Platypus

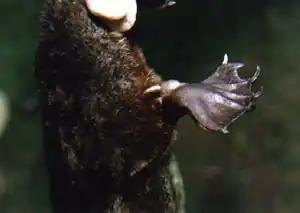
The calcaneus spur on the male's hind limb is used to inject venom.

While both male and female platypuses are born with back ankle spurs, only the males retain them into adulthood. Similar spurs are found on many archaic mammal groups, indicating that this was an ancient general characteristic among mammals. The spurs of the male injects venom, which is powerful enough to inflict pain in humans. Starting from the wounded area, the affect limb develops edema (swelling via fluid buildup) which can lead to an excruciating hyperalgesia (heightened sensitivity to pain) that can last as long as months.